Maus

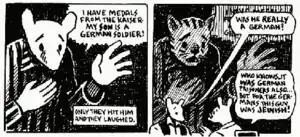
In making people of each ethnicity look alike, Spiegelman hoped to show the absurdity of dividing people along such lines. Spiegelman has stated that "these metaphors ... are meant to self-destruct" and "reveal the insanity of the notion itself".

Spiegelman, like many of his critics, has expressed concern that "[r]eality is too much for comics ... so much has to be left out or distorted", admitting that his presentation of the story may not be accurate. He takes a postmodern approach; "Maus" "feeds on itself", telling the story of how the story was made. It examines the choices Spiegelman made in the retelling of his father's memories, and the artistic choices he had to make. For example, when his French wife converts to Judaism, Spiegelman's character frets over whether to depict her as a frog, a mouse, or another animal.